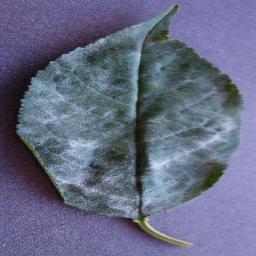
Label: Cherry___Powdery_mildew